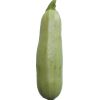
Label: zucchini